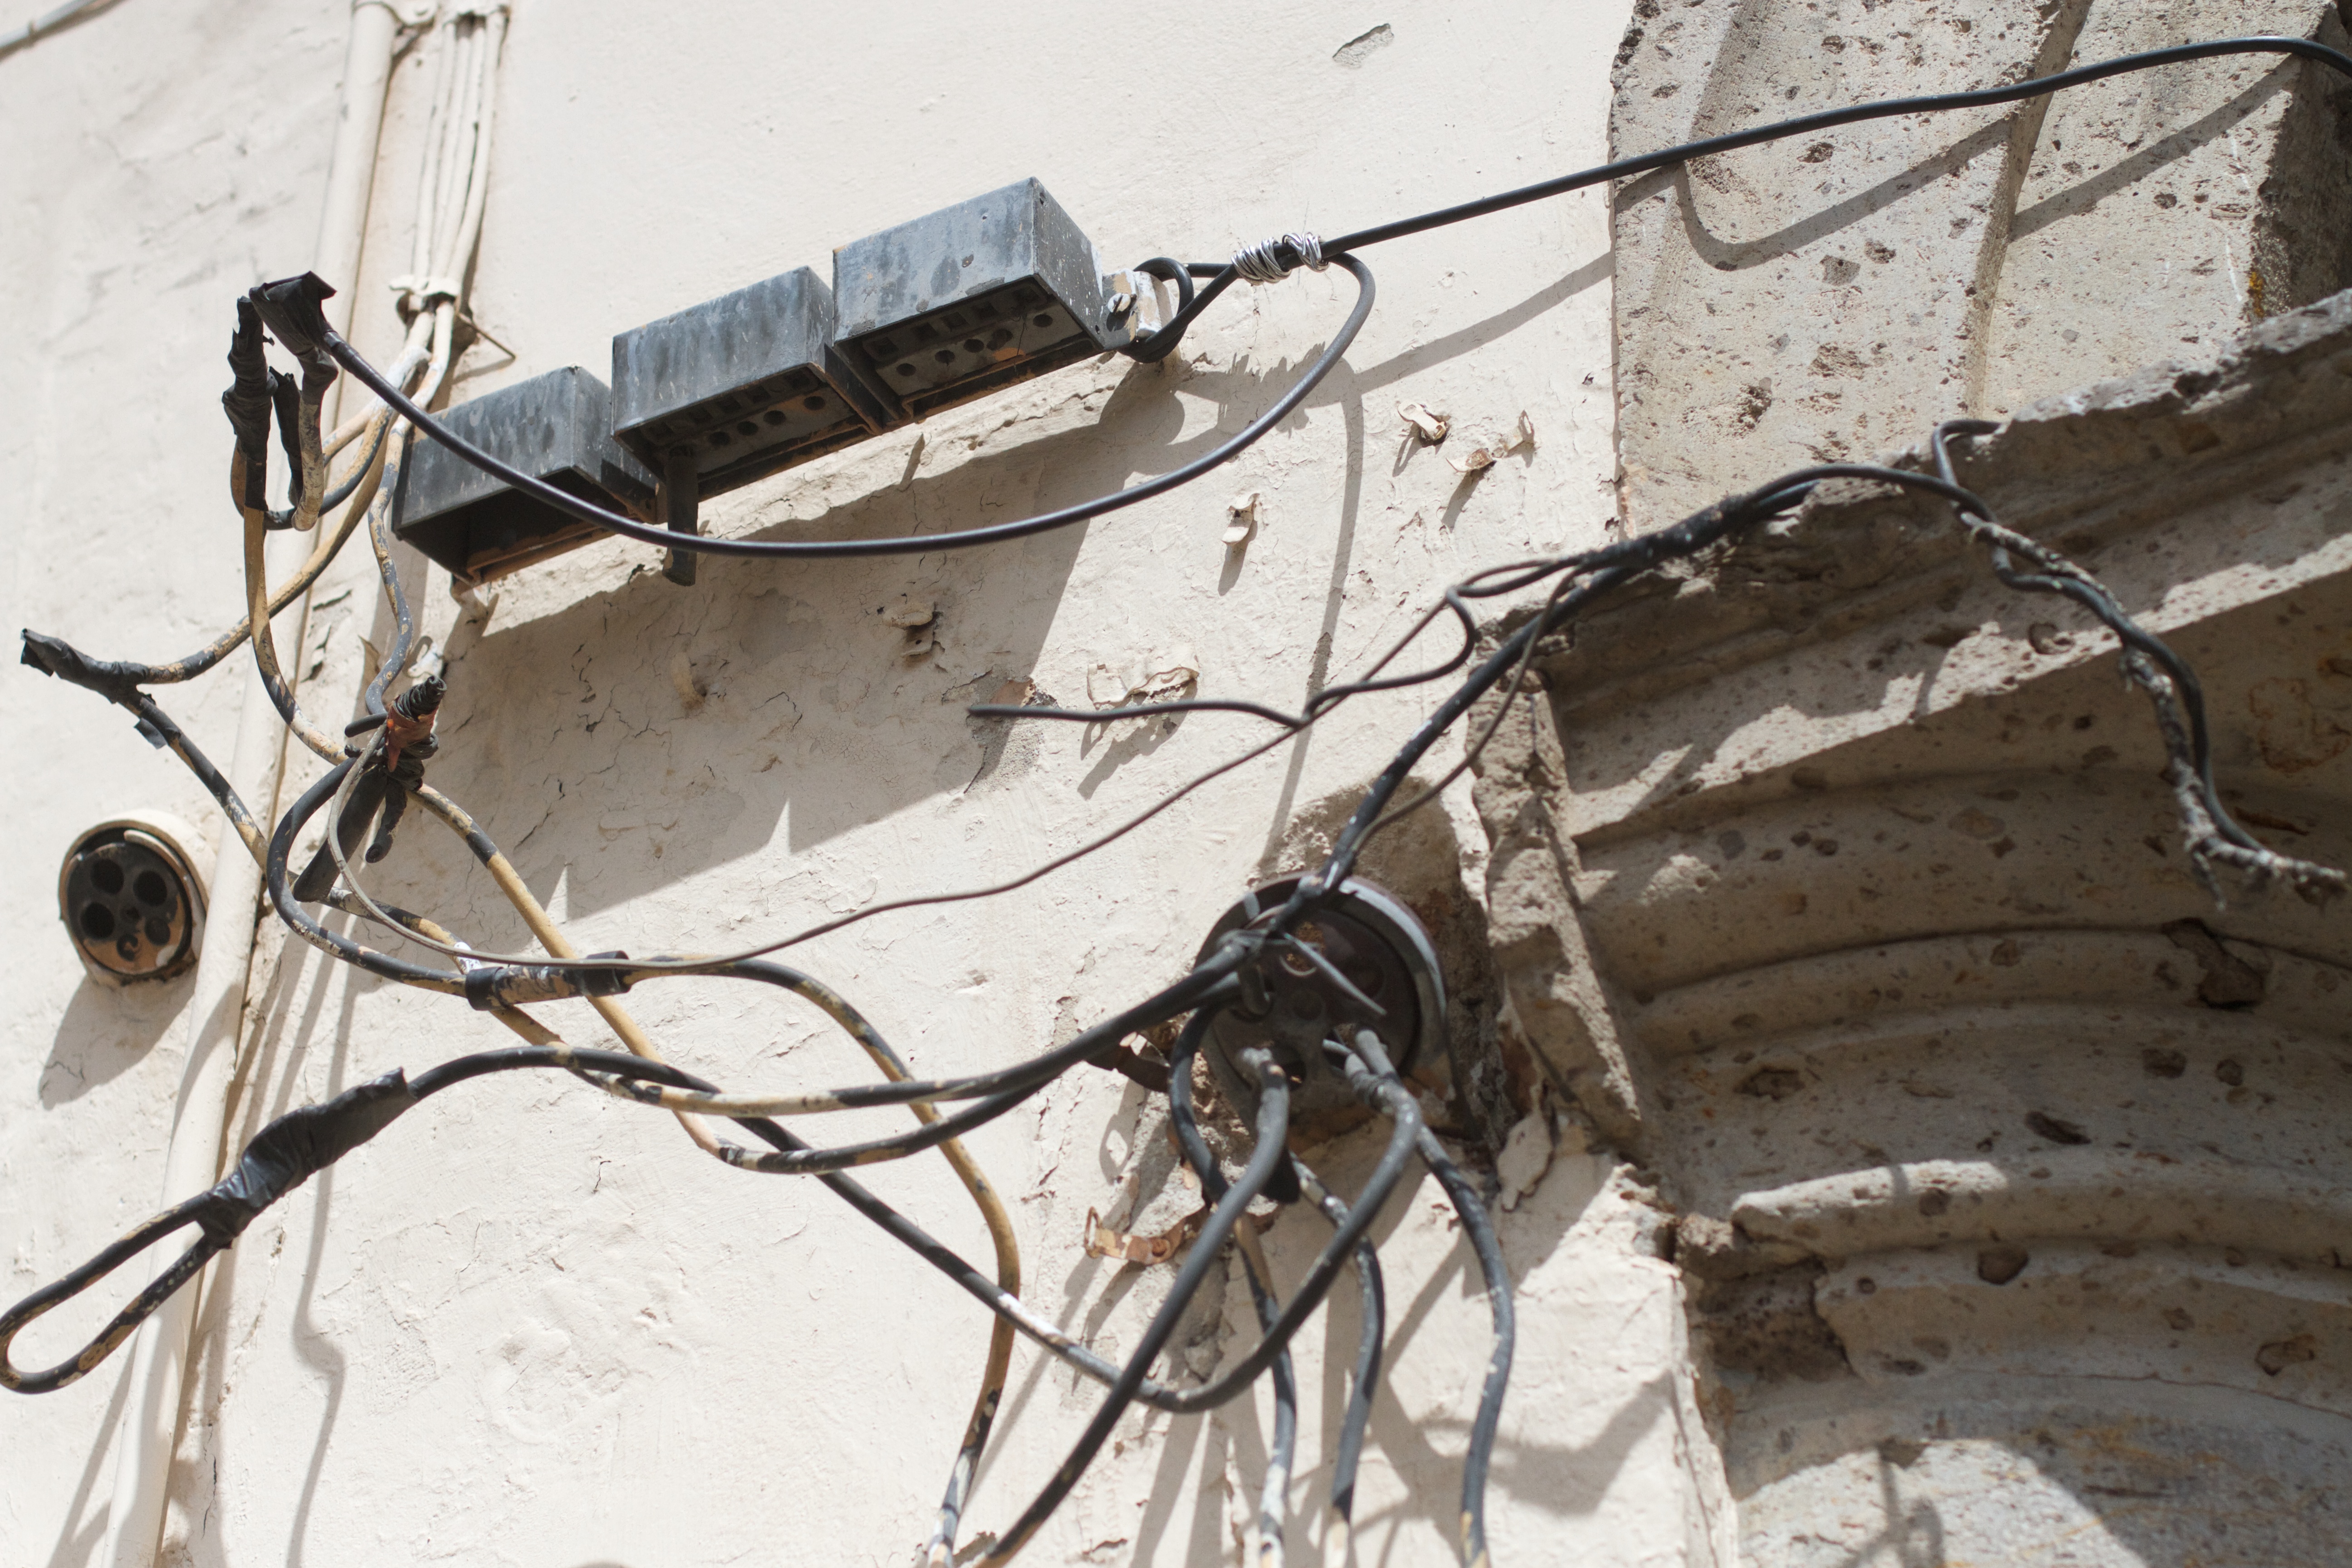
snow, mast